Keith Rowley

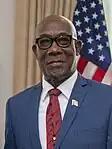
Rowley in 2023

Keith Christopher Rowley (born 24 October 1949) is a Trinidadian politician who served as the seventh prime minister of Trinidad and Tobago from 2015 to 2025. He was the leader the People's National Movement (PNM) from 2010 to 2025 and was Leader of the Opposition from 2010 to 2015. He also served as the Member of the House of Representatives for Diego Martin West from 1991 to 2025. He is a volcanologist by profession, holding a doctorate in geology, specializing in geochemistry.